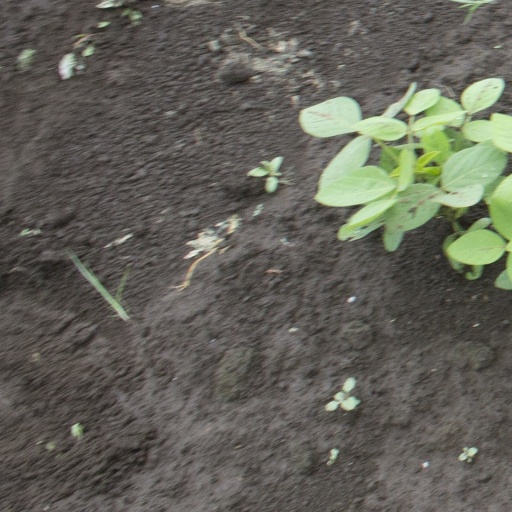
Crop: soybean